2010s in Latin music

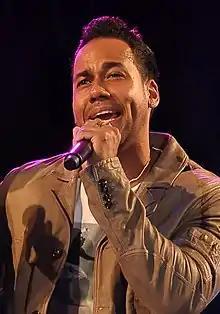
Romeo Santos was named Top Latin Artist of the 2010s by "Billboard".

This article includes an overview of the major events and trends in Latin music in the 2010s, namely in Ibero-America (including Spain and Portugal). This includes the rise and fall of various subgenres in Latin music from 2010 to 2019.